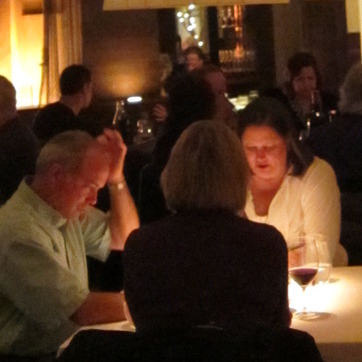
Material: hair